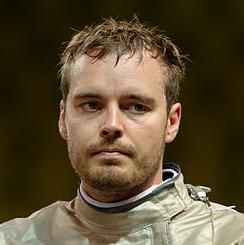
Age: 31